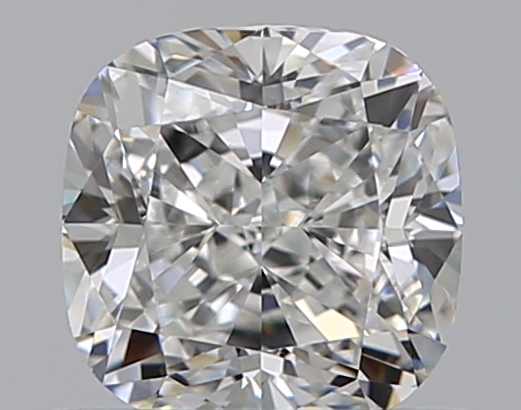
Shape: cushion
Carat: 0.7
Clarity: VS1
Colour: F
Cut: EX
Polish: EX
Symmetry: EX
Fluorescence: N
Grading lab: GIA
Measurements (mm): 4.97 x 4.95 x 3.36